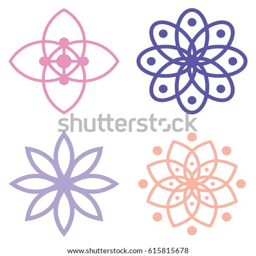
a set of abstract radial floral designs in vector format .